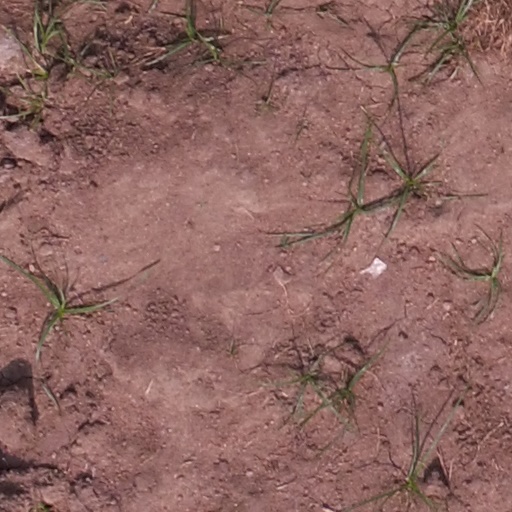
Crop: maize; corn